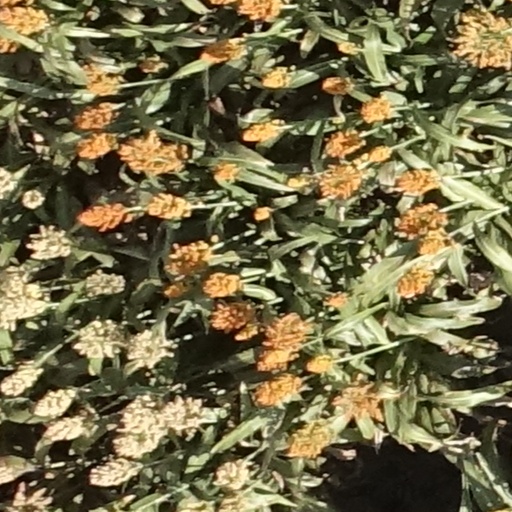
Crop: sorghum